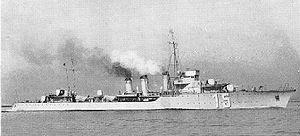
l'Ouragan, livret ONI203 pour l'identification des navires de la marine française, édité par la Division du Renseignement Naval du Départment de la Marine de États-Unis (9 novembre 1942).
L’Orage, sixième navire français à porter ce nom, est un torpilleur français de la classe Bourrasque. Il a été construit en 1923 aux chantiers navals de Blainville à Caen et fut coulé le 23 mai 1940 devant Boulogne-sur-Mer suite aux bombardements de Luftwaffe en participant à l'opération Dynamo.
La classe Bourrasque est une série de douze torpilleurs de la marine nationale française et entrée en service de 1926 à 1928. Chaque unité porte le nom d'un vent.